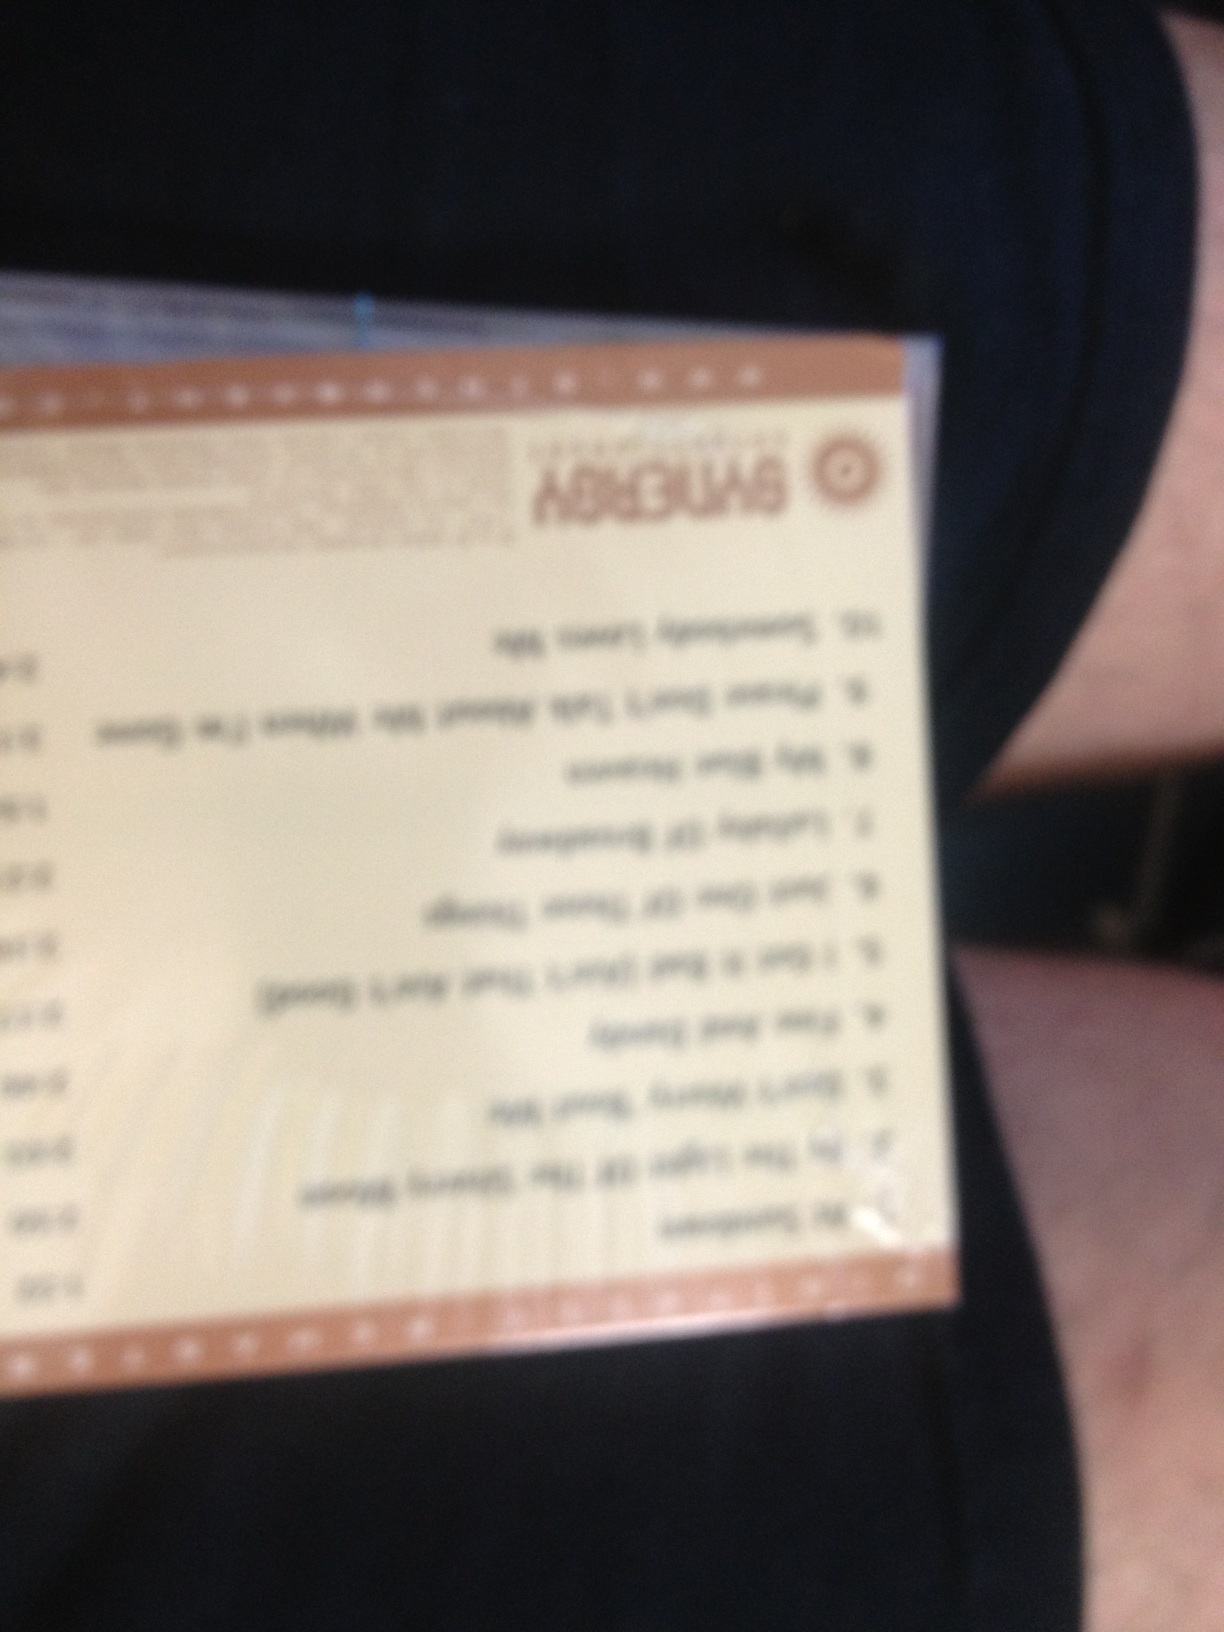Question: What's the name of the CD?
Answer: unanswerable